Charles Henry Fowler

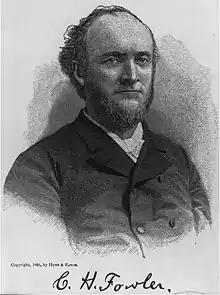

Charles Henry Fowler (August 11, 1837 – March 20, 1908) was a Canadian-American bishop of the Methodist Episcopal Church (elected in 1884) who served as the 4th president of Northwestern University from 1872 to 1876.